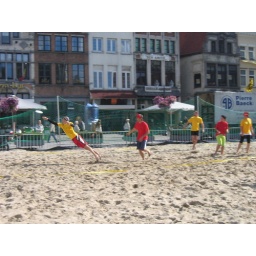
Second edition of the freespect beach tournament in Mechelen&amp;quot;Smack The Beach Up&amp;quot;this time it was a hat tournament.